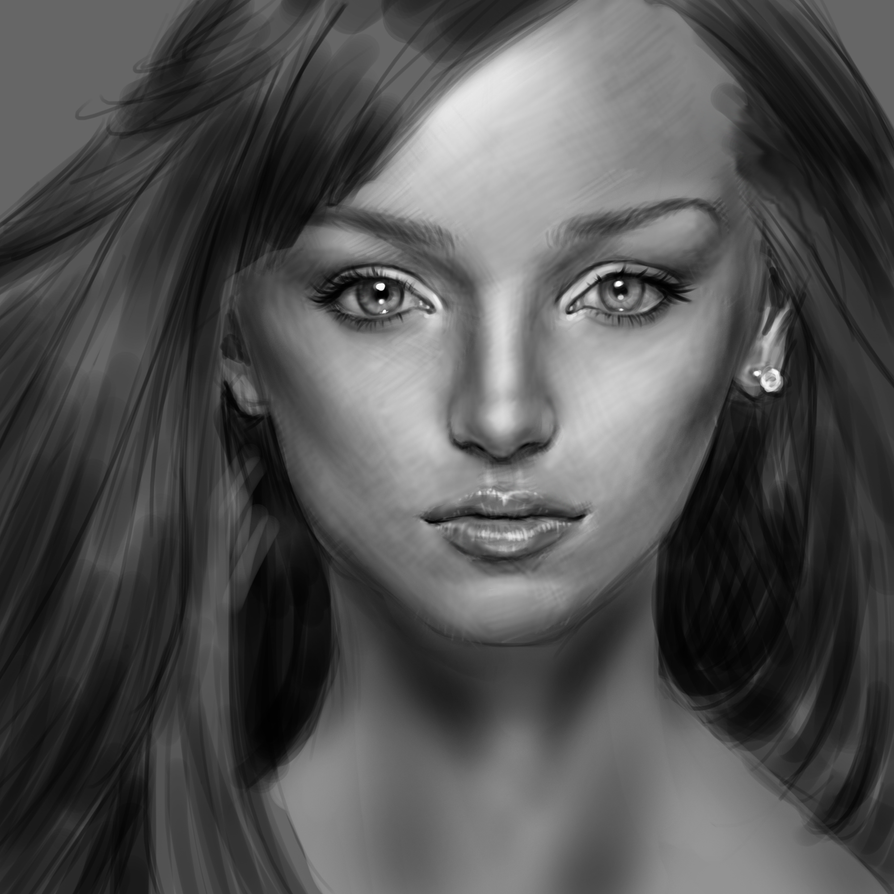
Gender: women